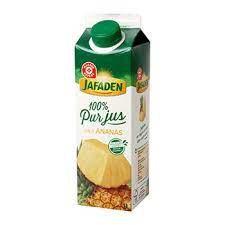
Waste category: cardboard